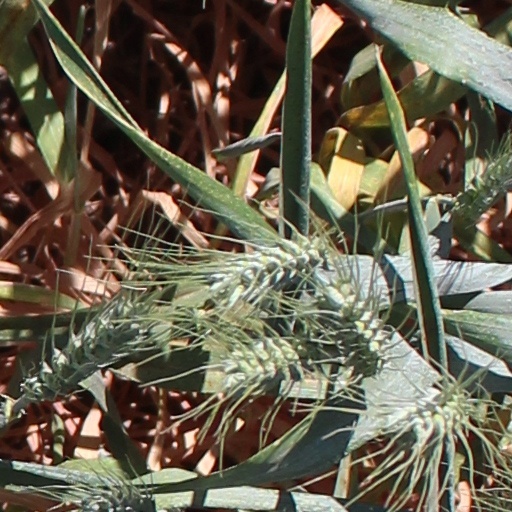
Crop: wheat